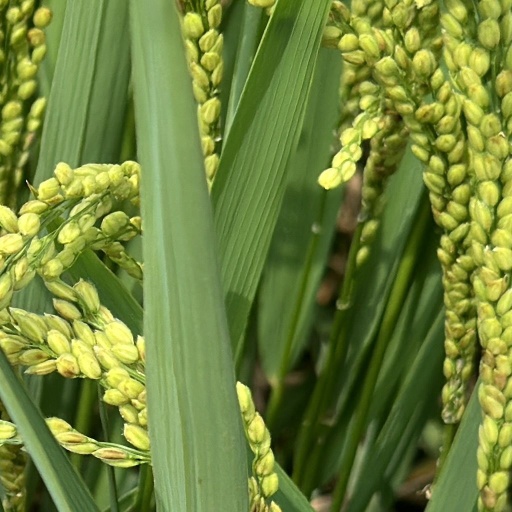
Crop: rice